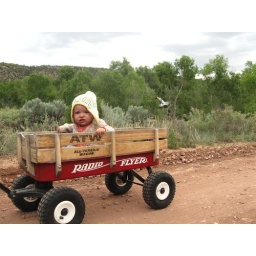
That house hiding in the trees is where we live.